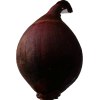
Label: red_onion